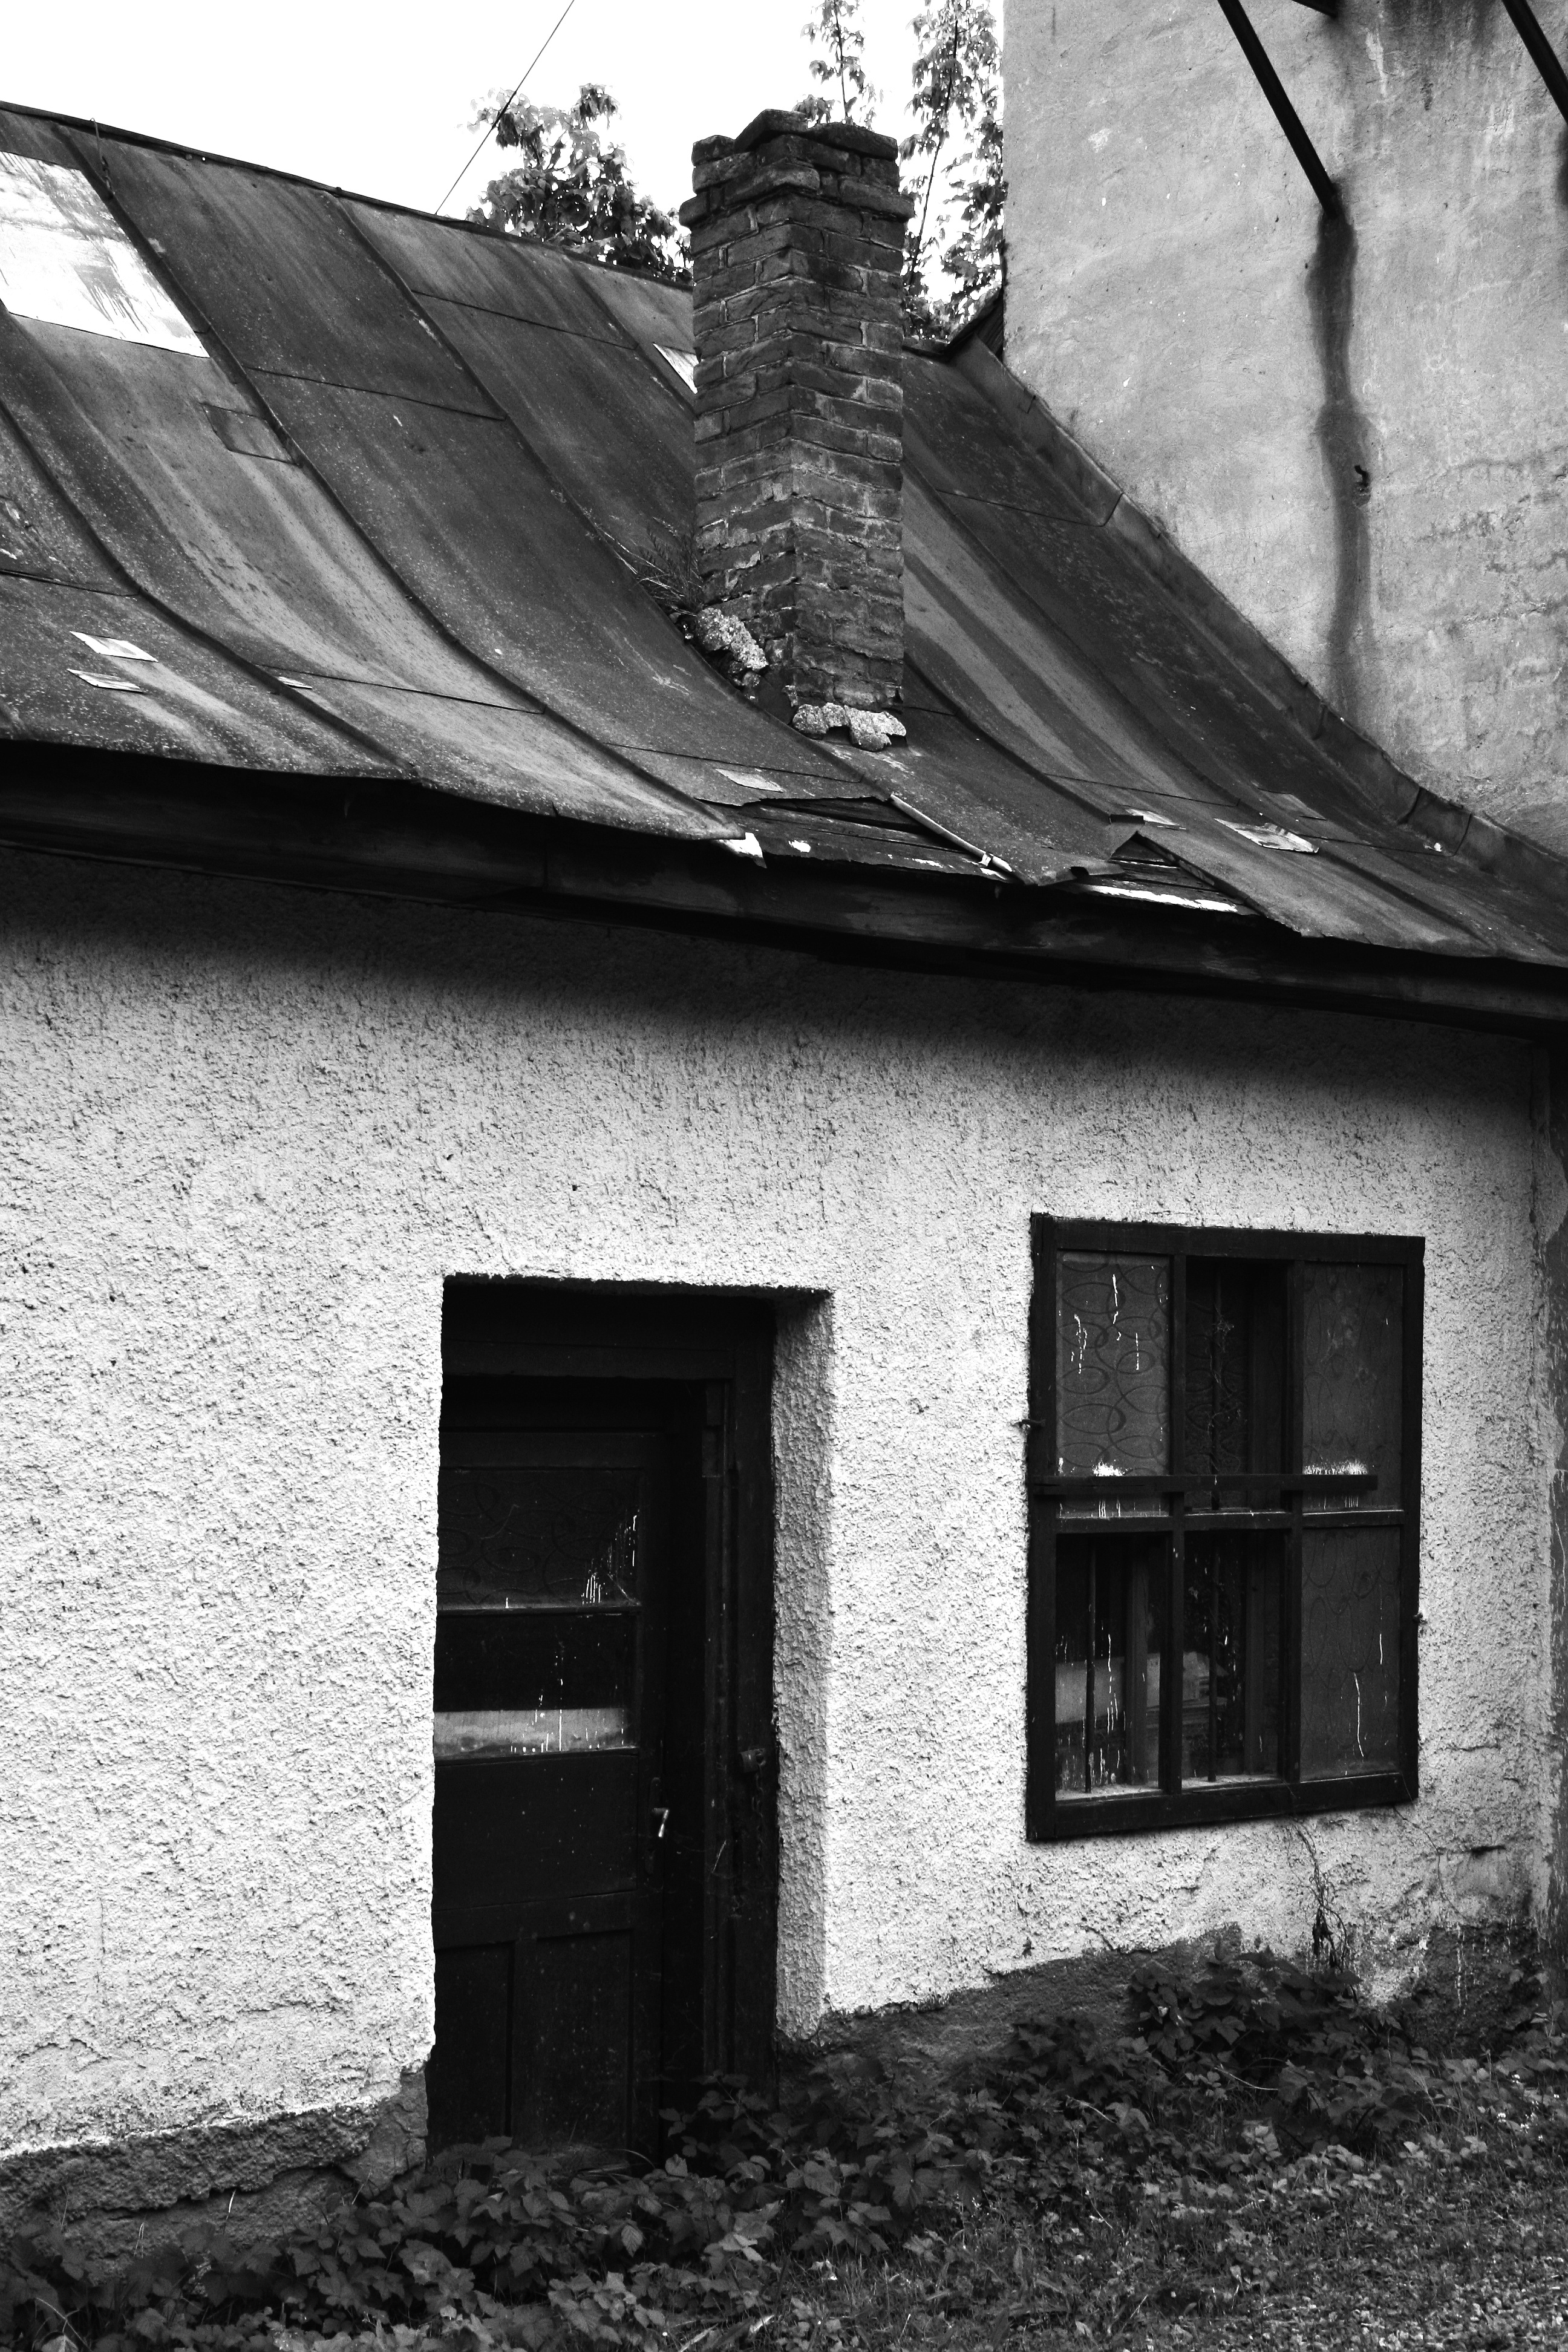
black and white, architecture, wood, white, house, window, home, wall, rustic, shack, cottage, darkness, black, monochrome, door, old house, buildings, houses, photograph, rural area, monochrome photography